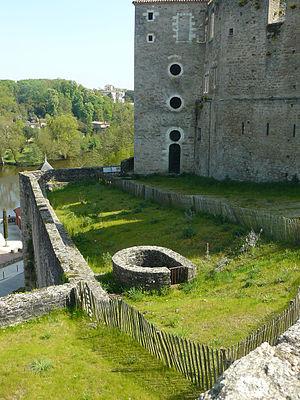
Bastion nord du château de Clisson
Le château de Clisson est un château médiéval situé dans la ville de Clisson, sur un promontoire granitique dominant la rive gauche de la Sèvre nantaise.